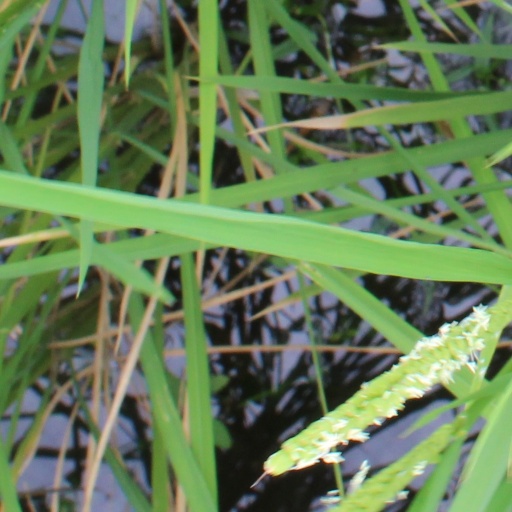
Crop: rice